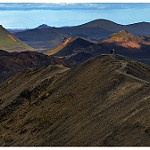
Scene: Outdoor